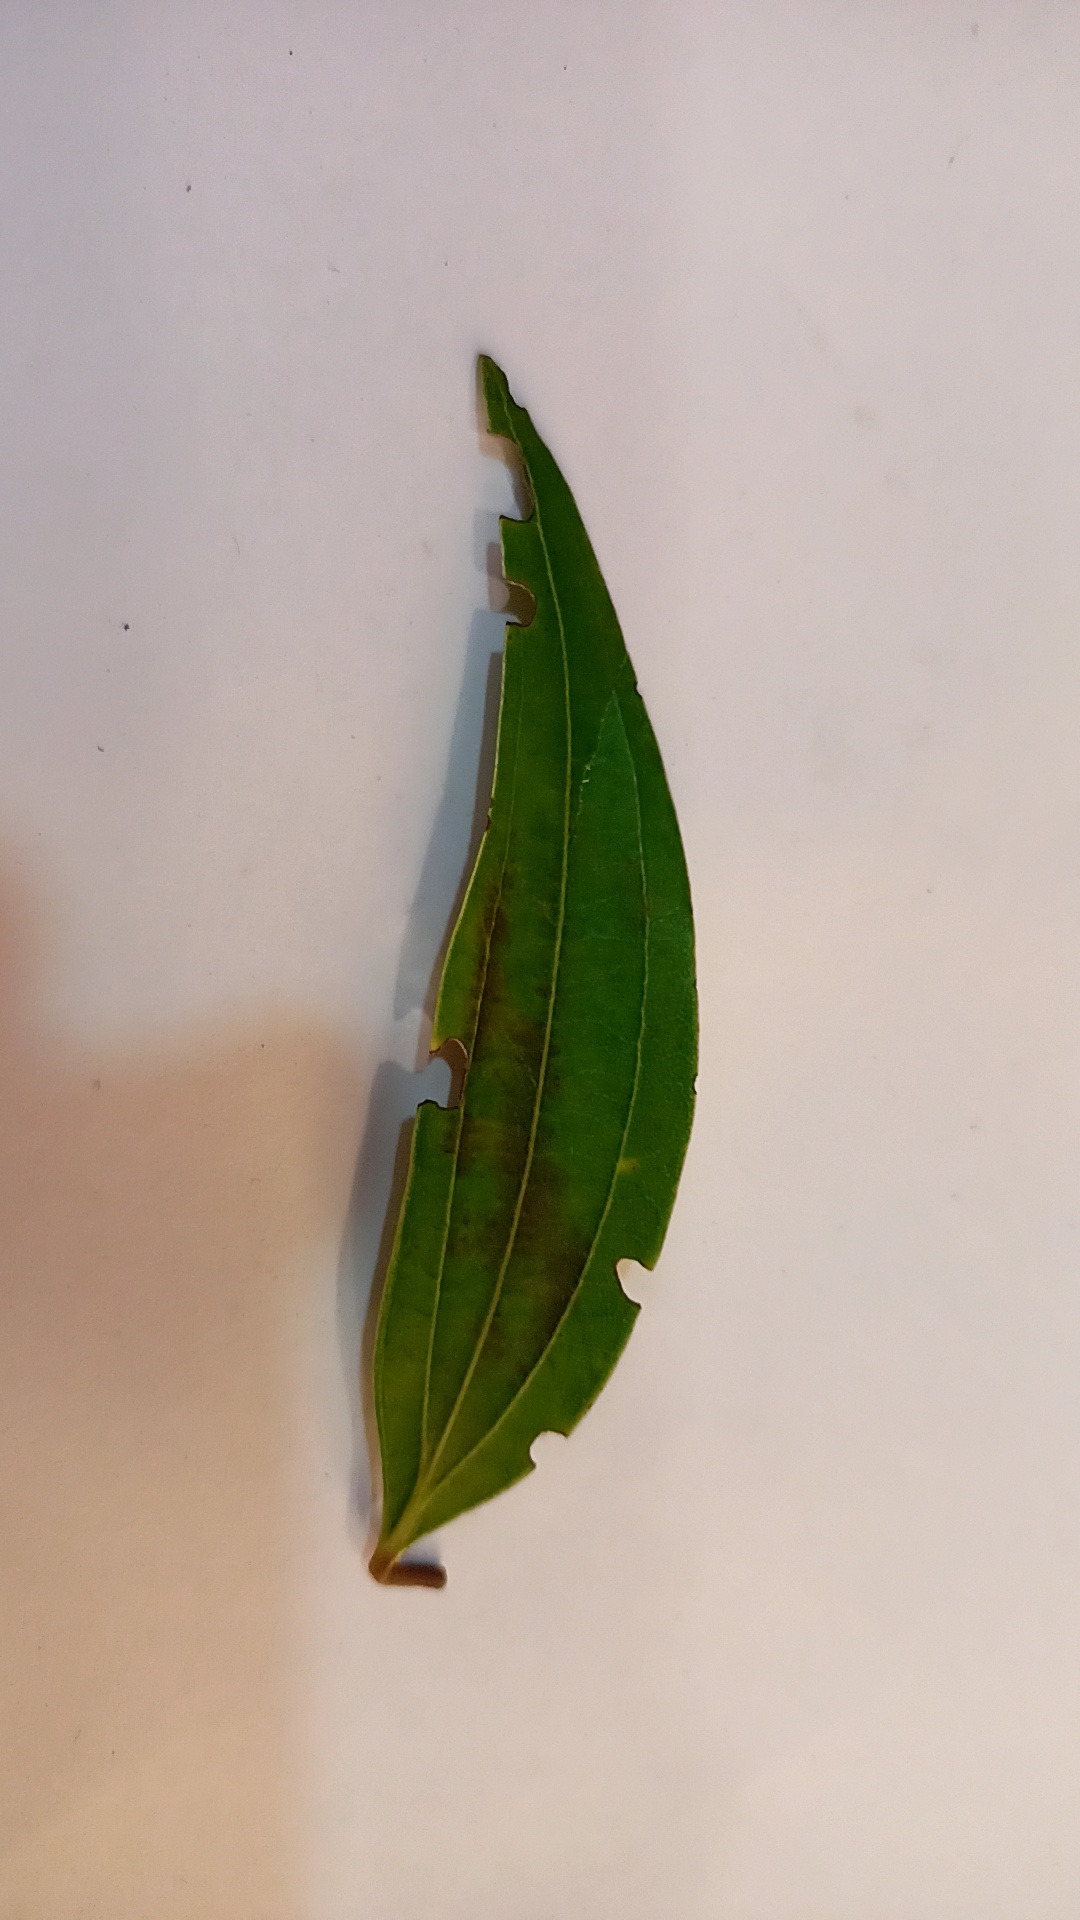
Label: Disease